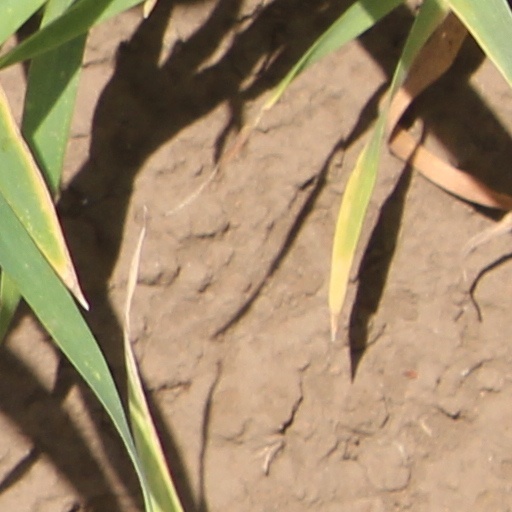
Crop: wheat